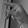
ASL letter: P